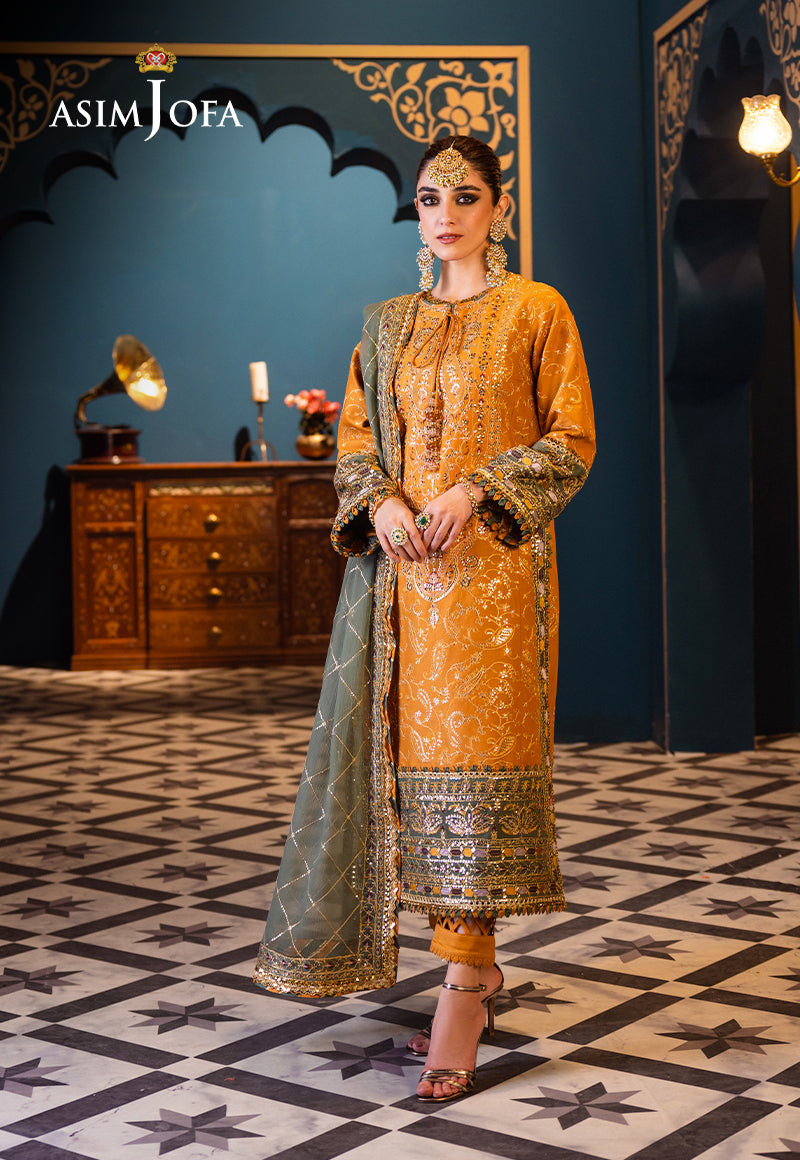
gold jasmin embroidered salwar suit